Lha Charitable Trust

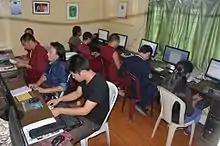
Lha Computer Class

The computer classes attract from twenty to thirty students each month. Lha offers select students full scholarships each month—especially to those refugees who are associated with other local NGOs, such as the Tibetan Women's Association, the Tibetan Youth Congress, and the Kunphen Center. Since 2003, over 2,000 students have benefited from computer skills classes and workshops.